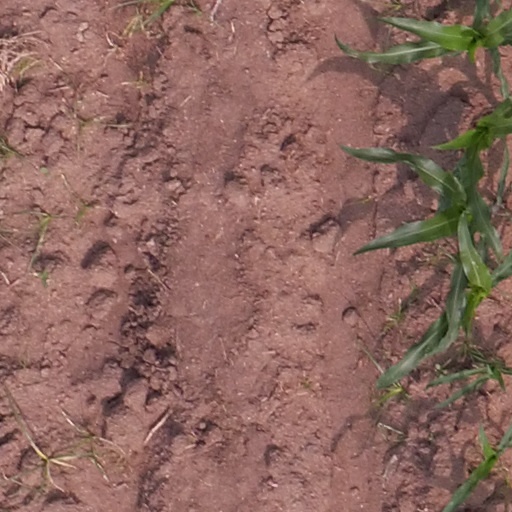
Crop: maize; corn